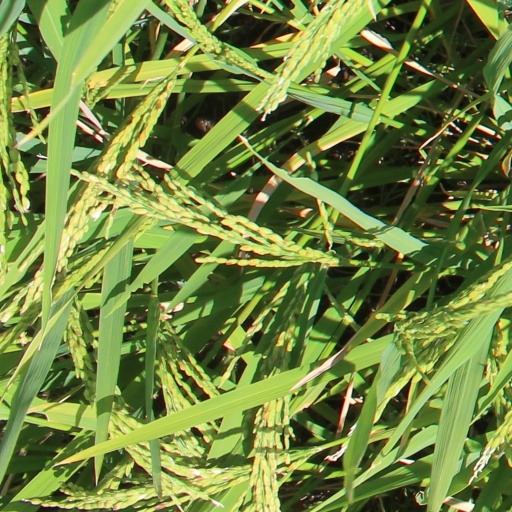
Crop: rice